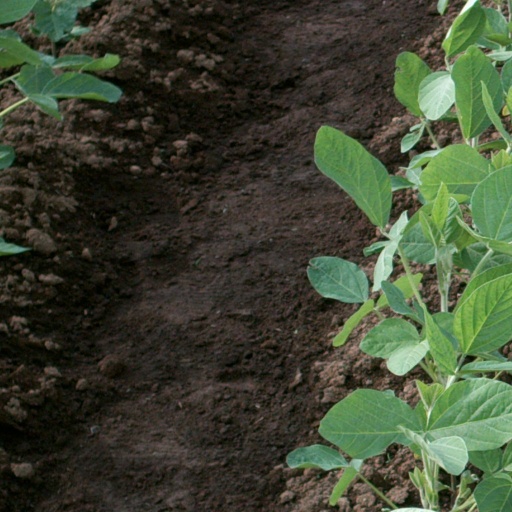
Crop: soybean